Resident Evil: Afterlife

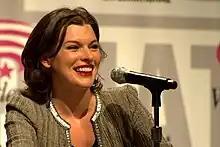
Milla Jovovich speaking at WonderCon 2010 about the film

In August 2009, it was announced that the film would be released on August 27, 2010, but that December it was set back to January 14, 2011. In January 2010, it was announced that the release date was moved to September 10, 2010. Screen Gems paid Constantin Film, Davis Films and Impact Pictures $52 million for the rights to distribute the film in North American and "most key foreign markets".